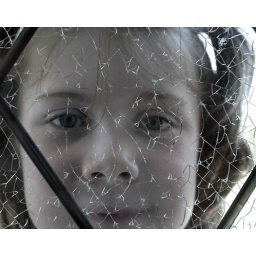
my mother broke one of the panes of glass in their front door. the wind caught the door halfway through the day and....